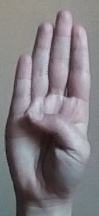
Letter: kaaf